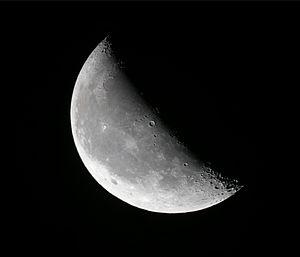
Lune décroissante. Mosaïque de photos prises avec un Nikon Coolpix P5000 mis en afocal derrière un téléscope ""Celestron C8"" de 2000 mm de focale équipé d'un oculaire de 40 mm de focale.